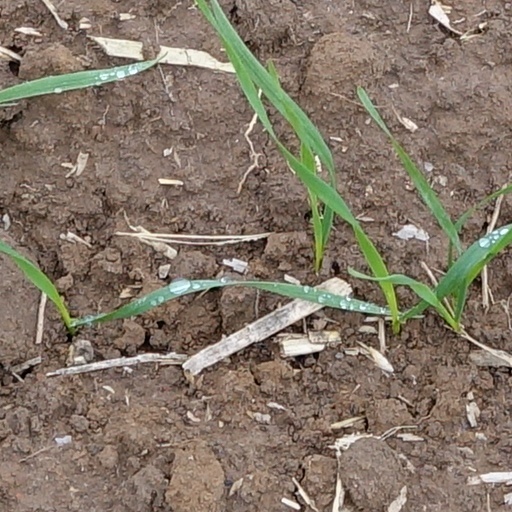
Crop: wheat